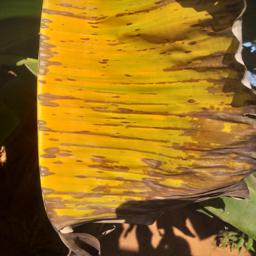
Label: MALBHOG LEAF